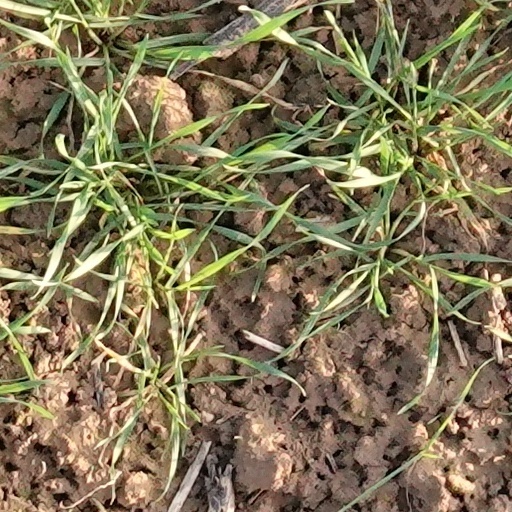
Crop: wheat